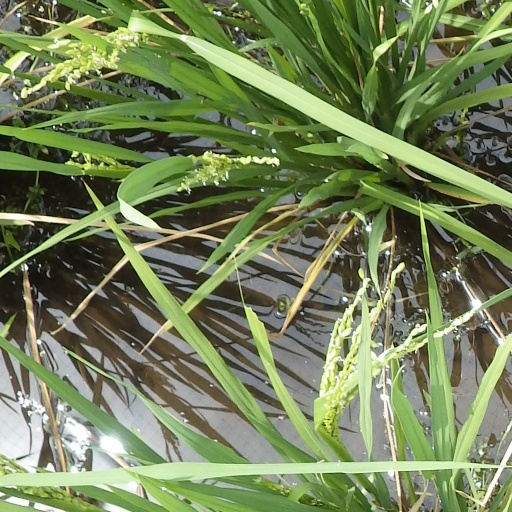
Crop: rice